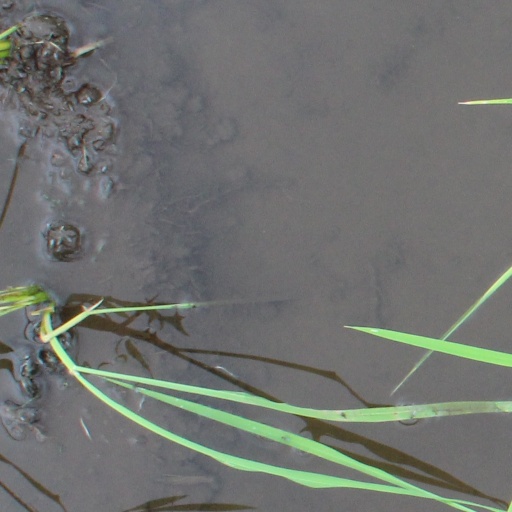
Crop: rice